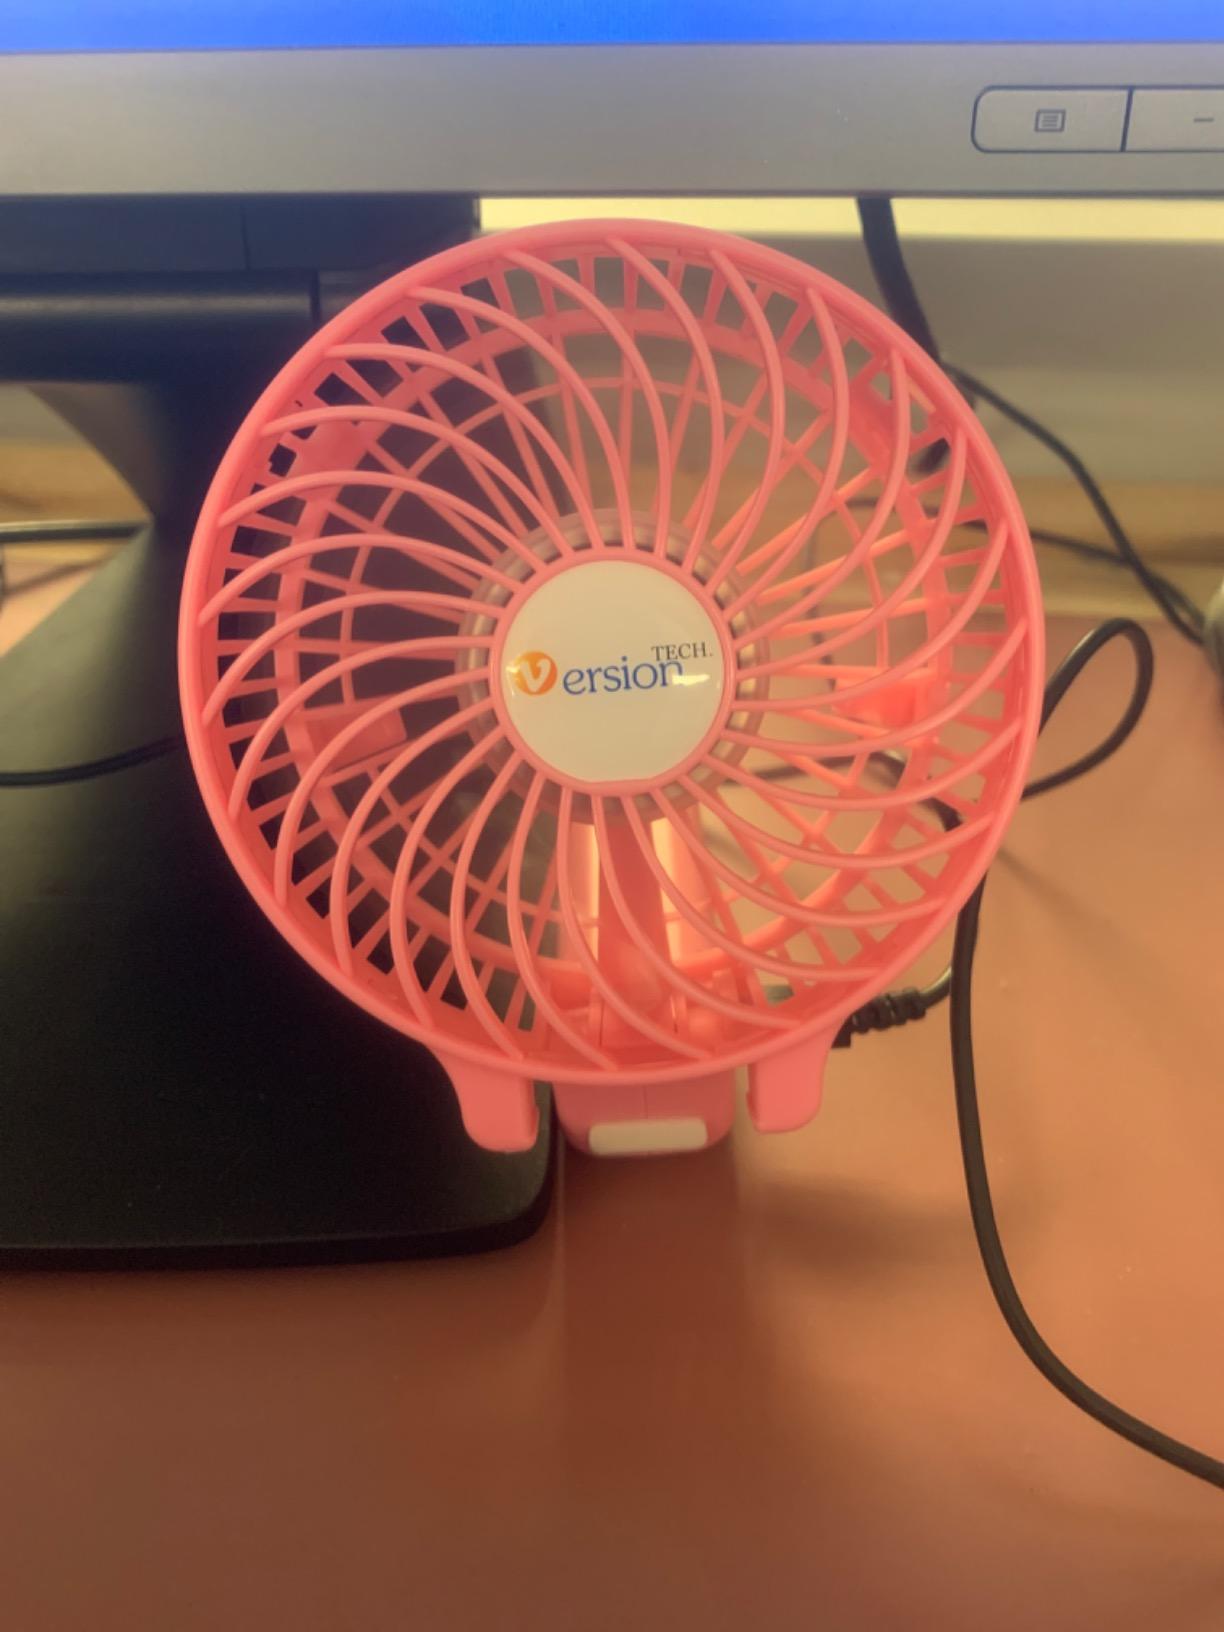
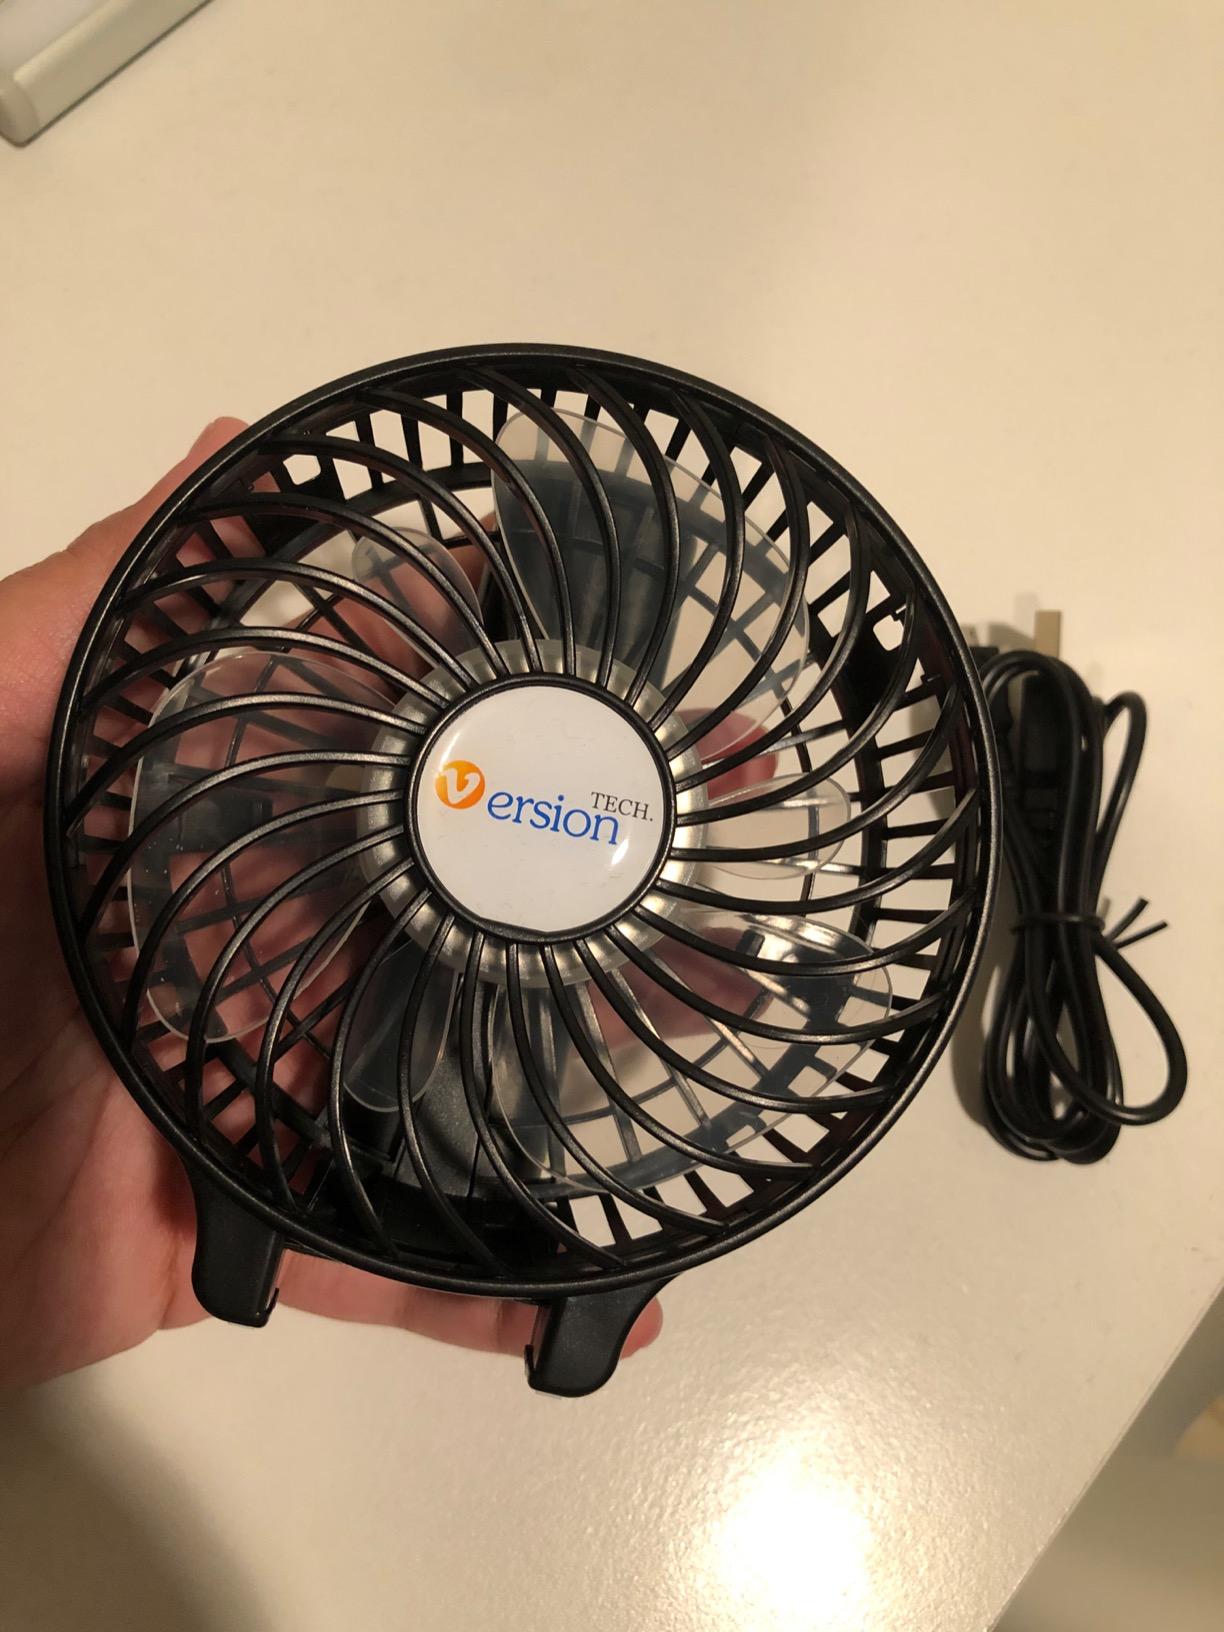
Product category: fan
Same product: no